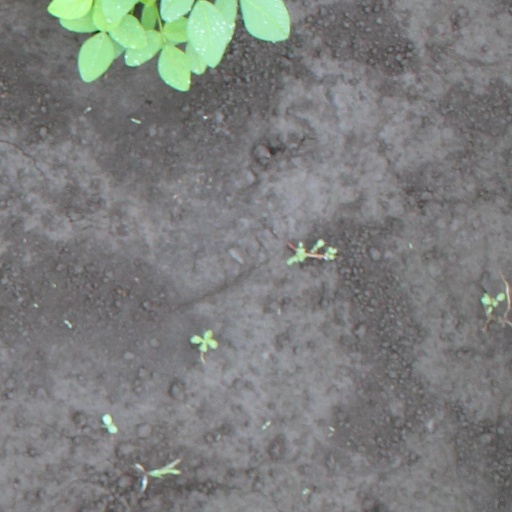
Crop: soybean